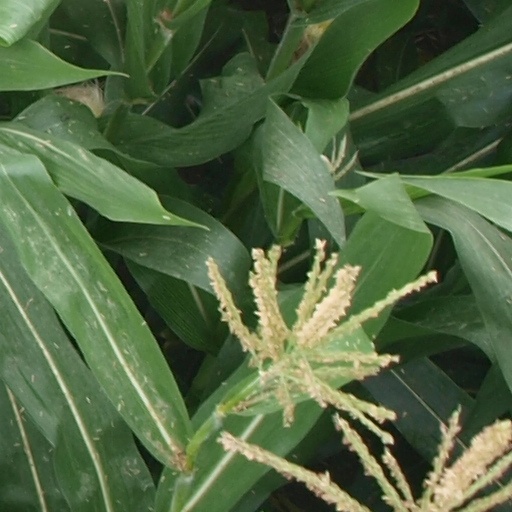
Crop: maize; corn